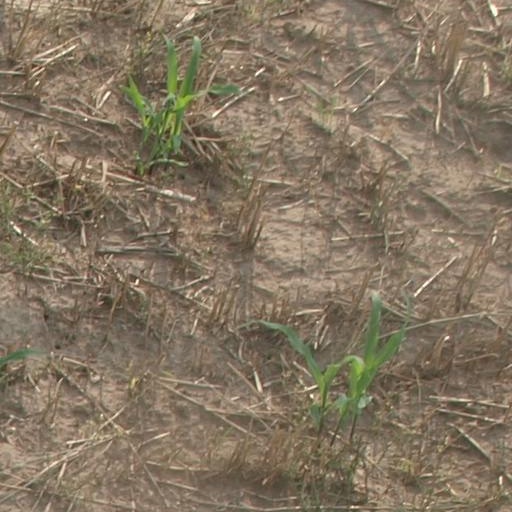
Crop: maize; corn